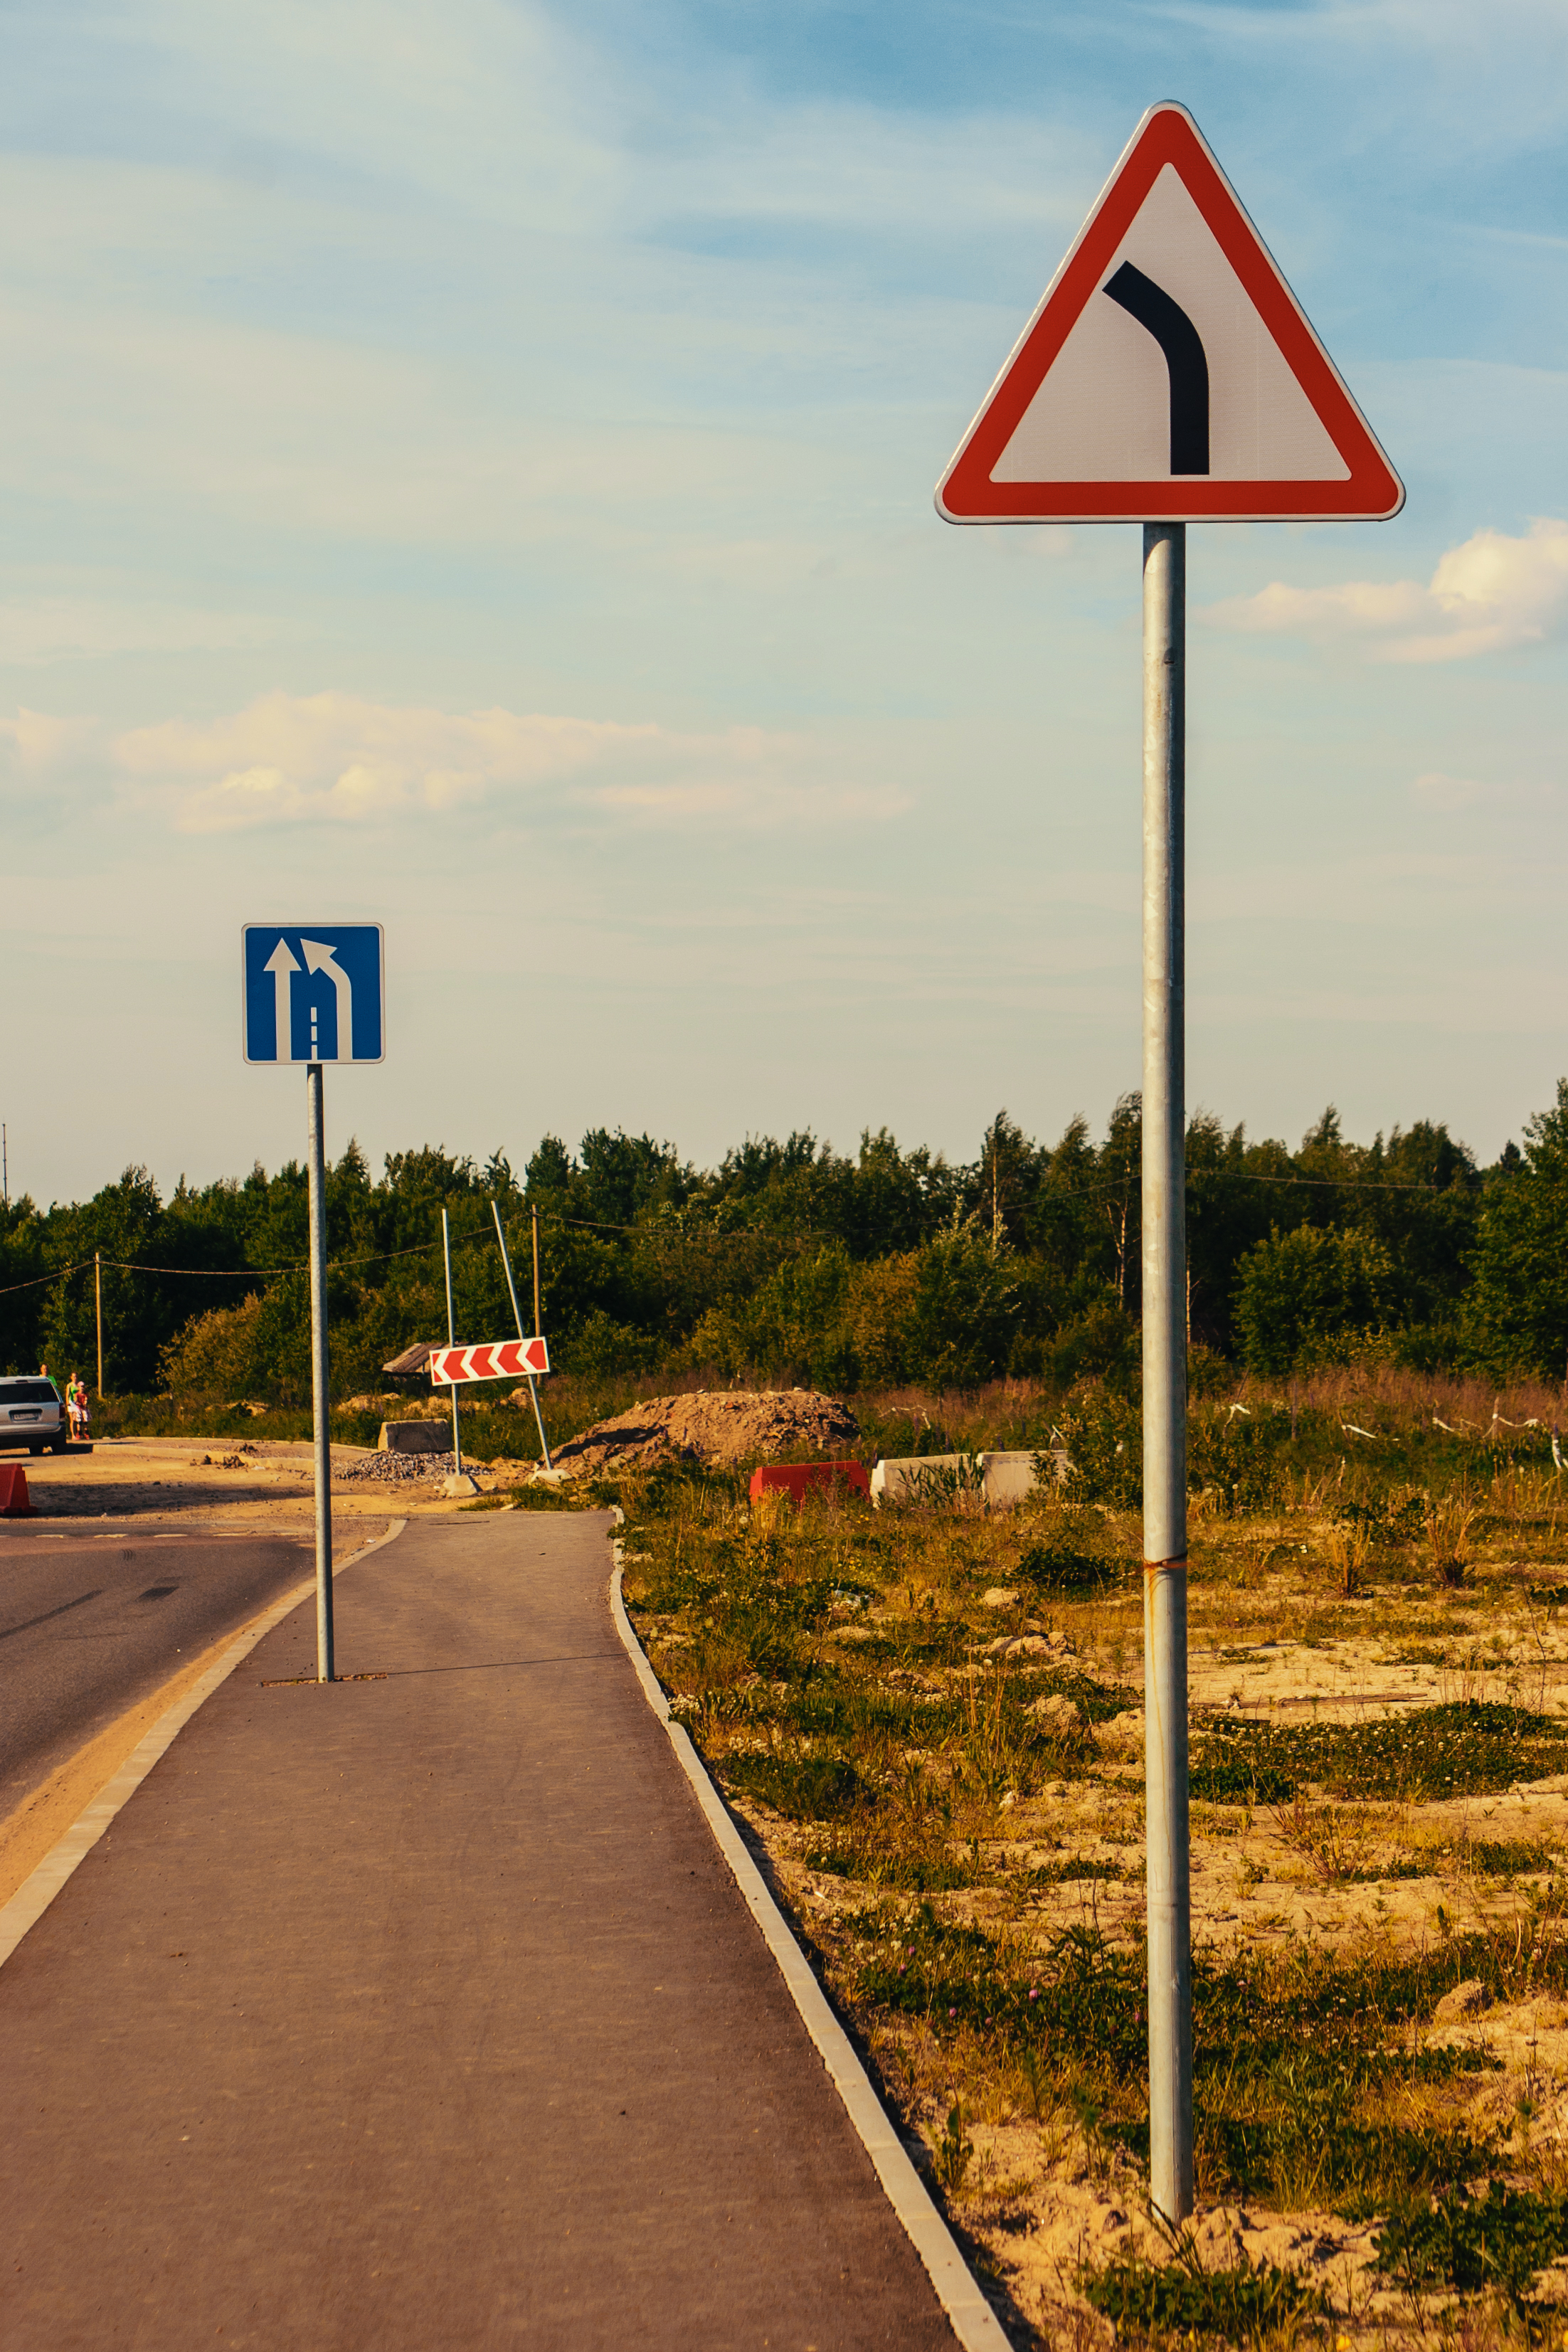
images, sky, cloud, infrastructure, plant, natural landscape, traffic sign, road surface, tree, asphalt, road, landscape, triangle, pole, signage, street sign, grass, tar, sign, public utility, slope, street, truck, lane, highway, grassland, curb, flag, symbol, transport